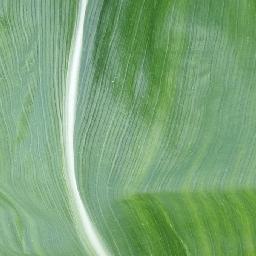
Label: Corn_(Maize)___Healthy